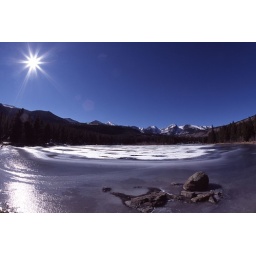
the sun beaming over an alpine lake in rocky mountain national park